Describe the emotion expressed in this image:  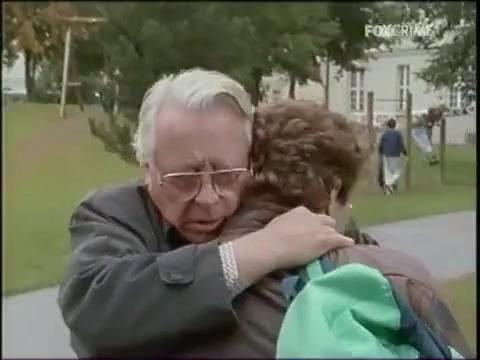
This person displays Suffering, valence and arousal with high intensity.